Marco I Sanudo

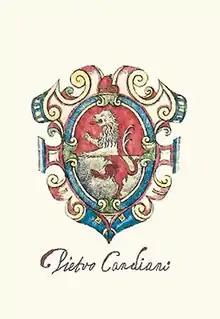
Pietro I Candiano.

The Sanudo family may have originated in Eraclea where Marco Sanudo's ancestors held charges. The family came to the Venetian islands at the beginning of the 9th century after their city was destroyed. The family may have for a time been called Candiano and under that name given doges to the City: Pietro I Candiano (887), Pietro II Candiano (932–939), Pietro III Candiano Canuto (white hair) or Sanuto (wise) (942–959), Pietro IV Candiano (959–976) and Vitale Candiano (978–979). The last Candiani (11th century) may have tried to take power in the Republic and keep it hereditarily in their family. Thus discredited, the name disappeared, and afterwards, only the Sanudo family exists. Note: Candiano derives from Candia, as Crete was called in Venetian, so, "Candiano" means "the Cretan", as "Napolitano" means "the Neapolitan".